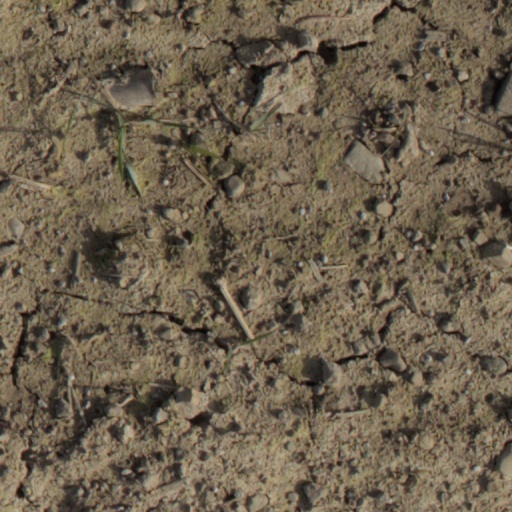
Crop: wheat